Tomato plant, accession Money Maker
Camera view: tilt-top (135 deg); turntable rotation: 120 degrees
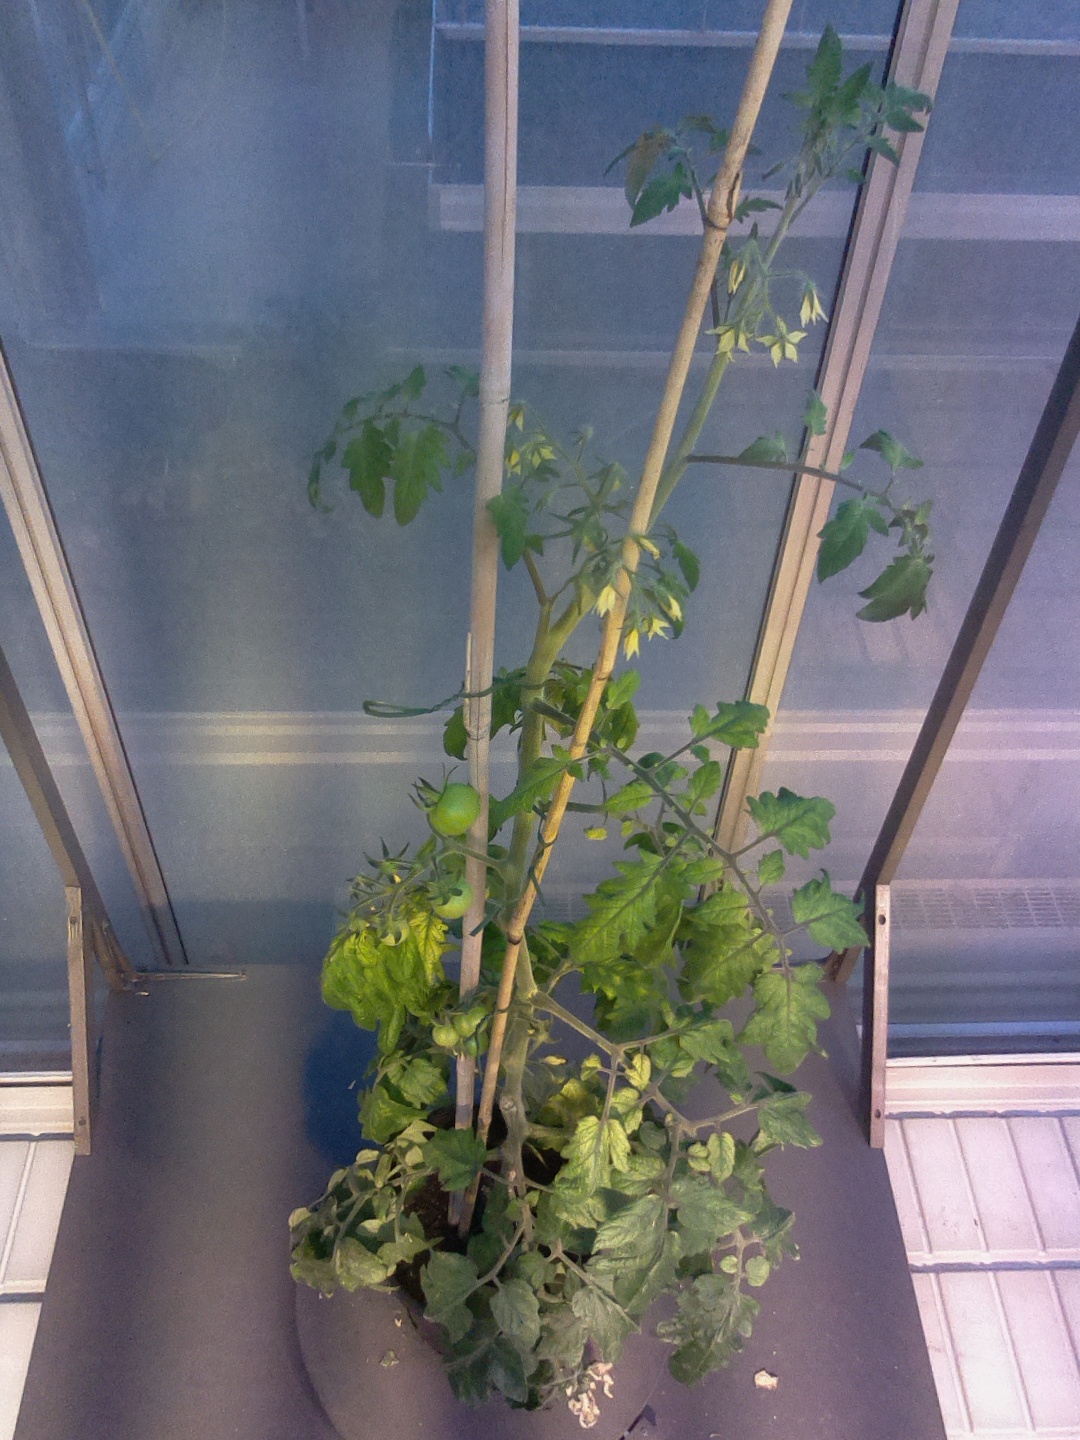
BBCH growth stage 73: 30%-40% of final fruit size